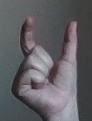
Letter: nun